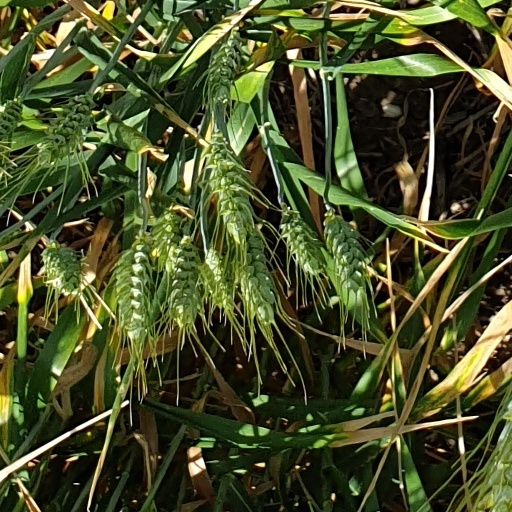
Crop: wheat